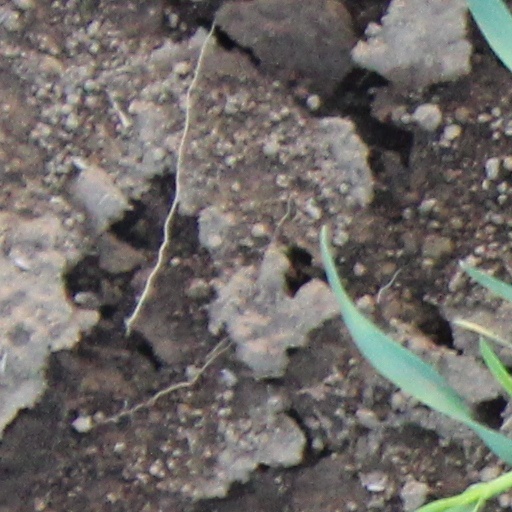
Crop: wheat